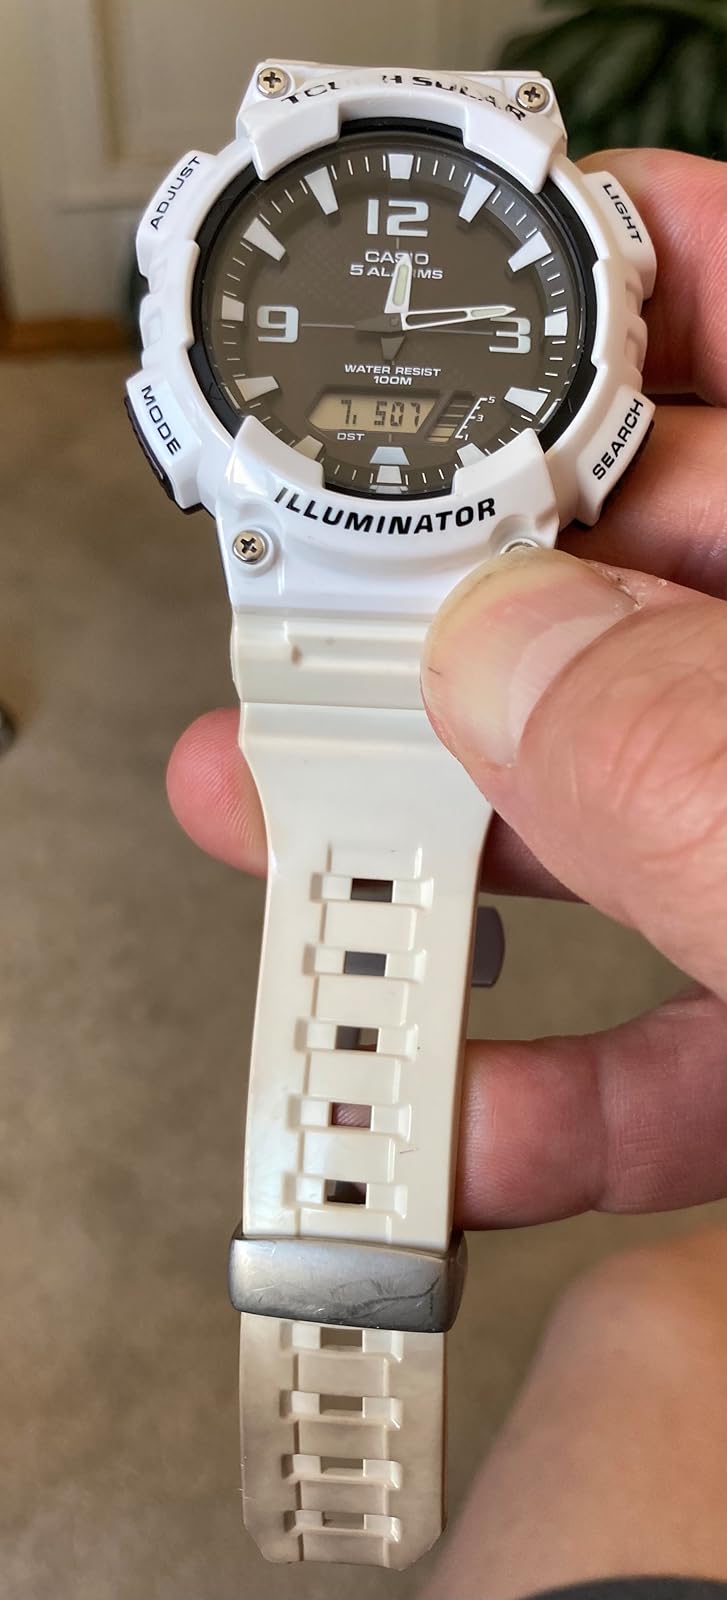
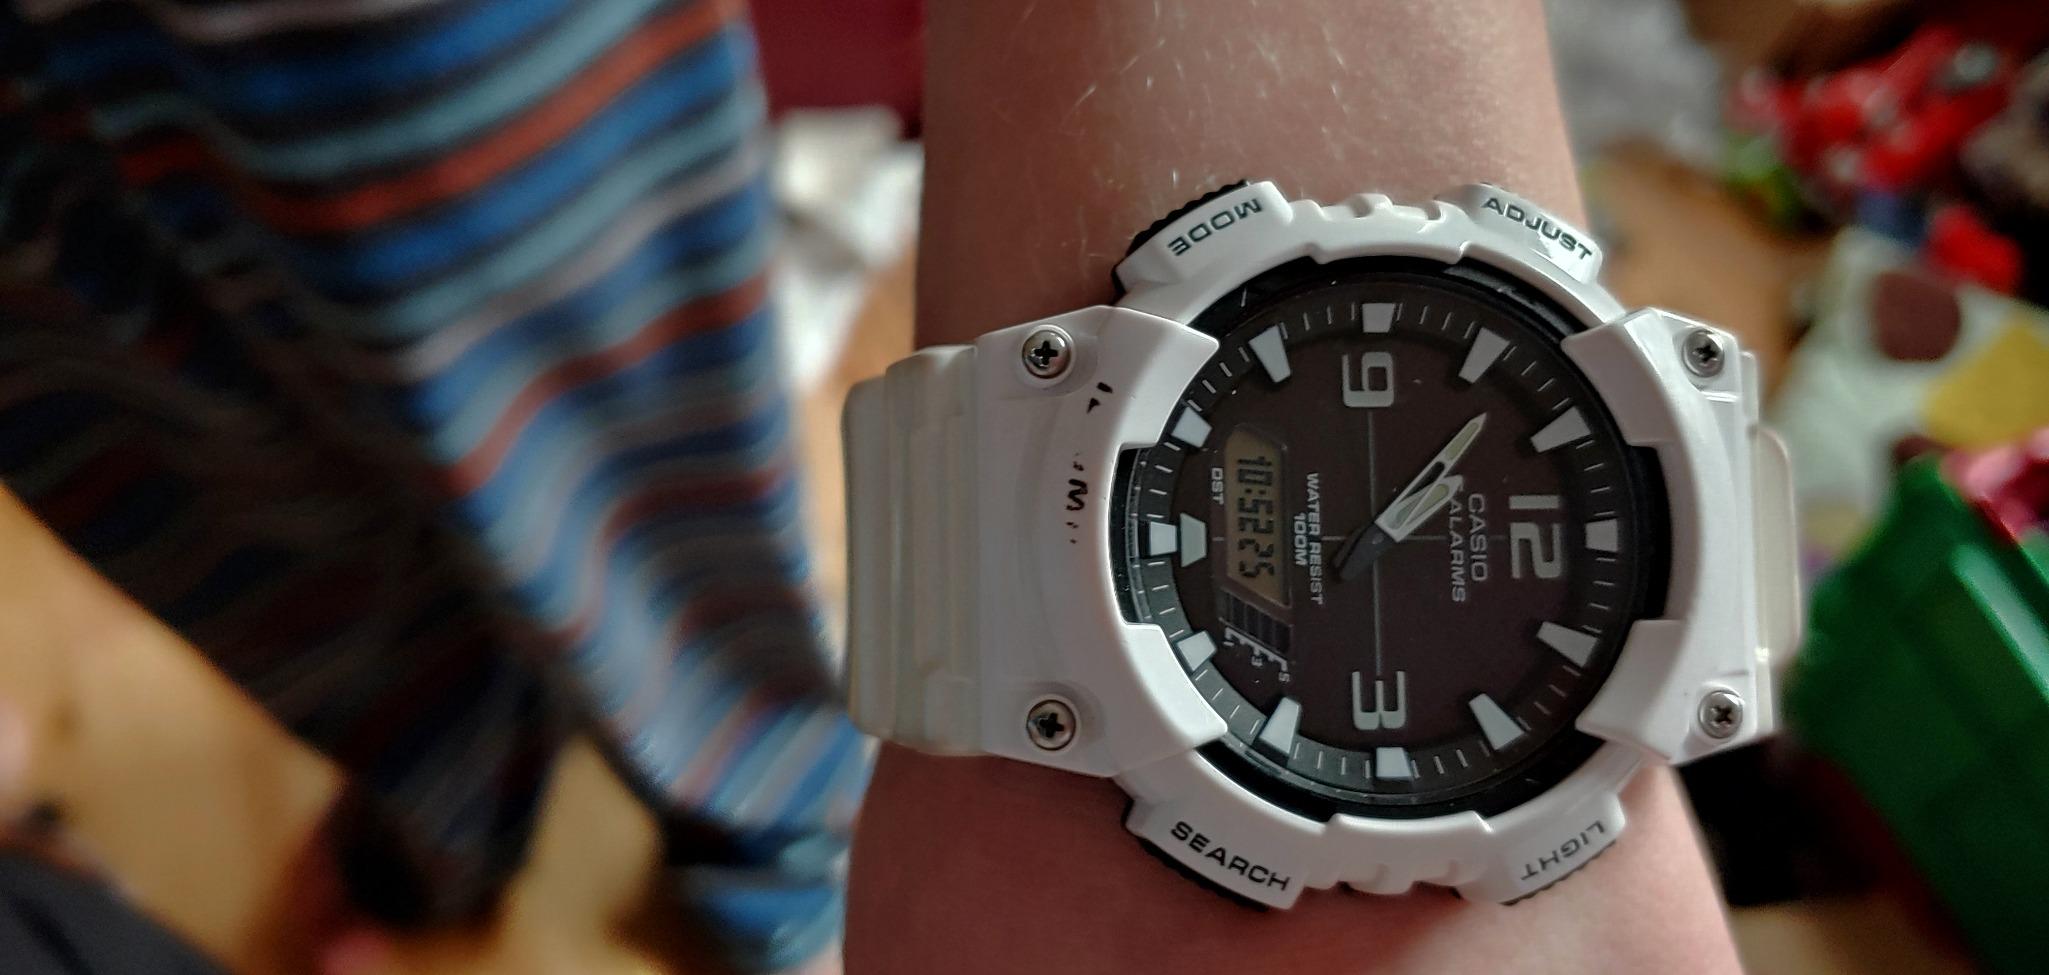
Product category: accessories_watch
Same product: yes